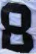
Number: 8